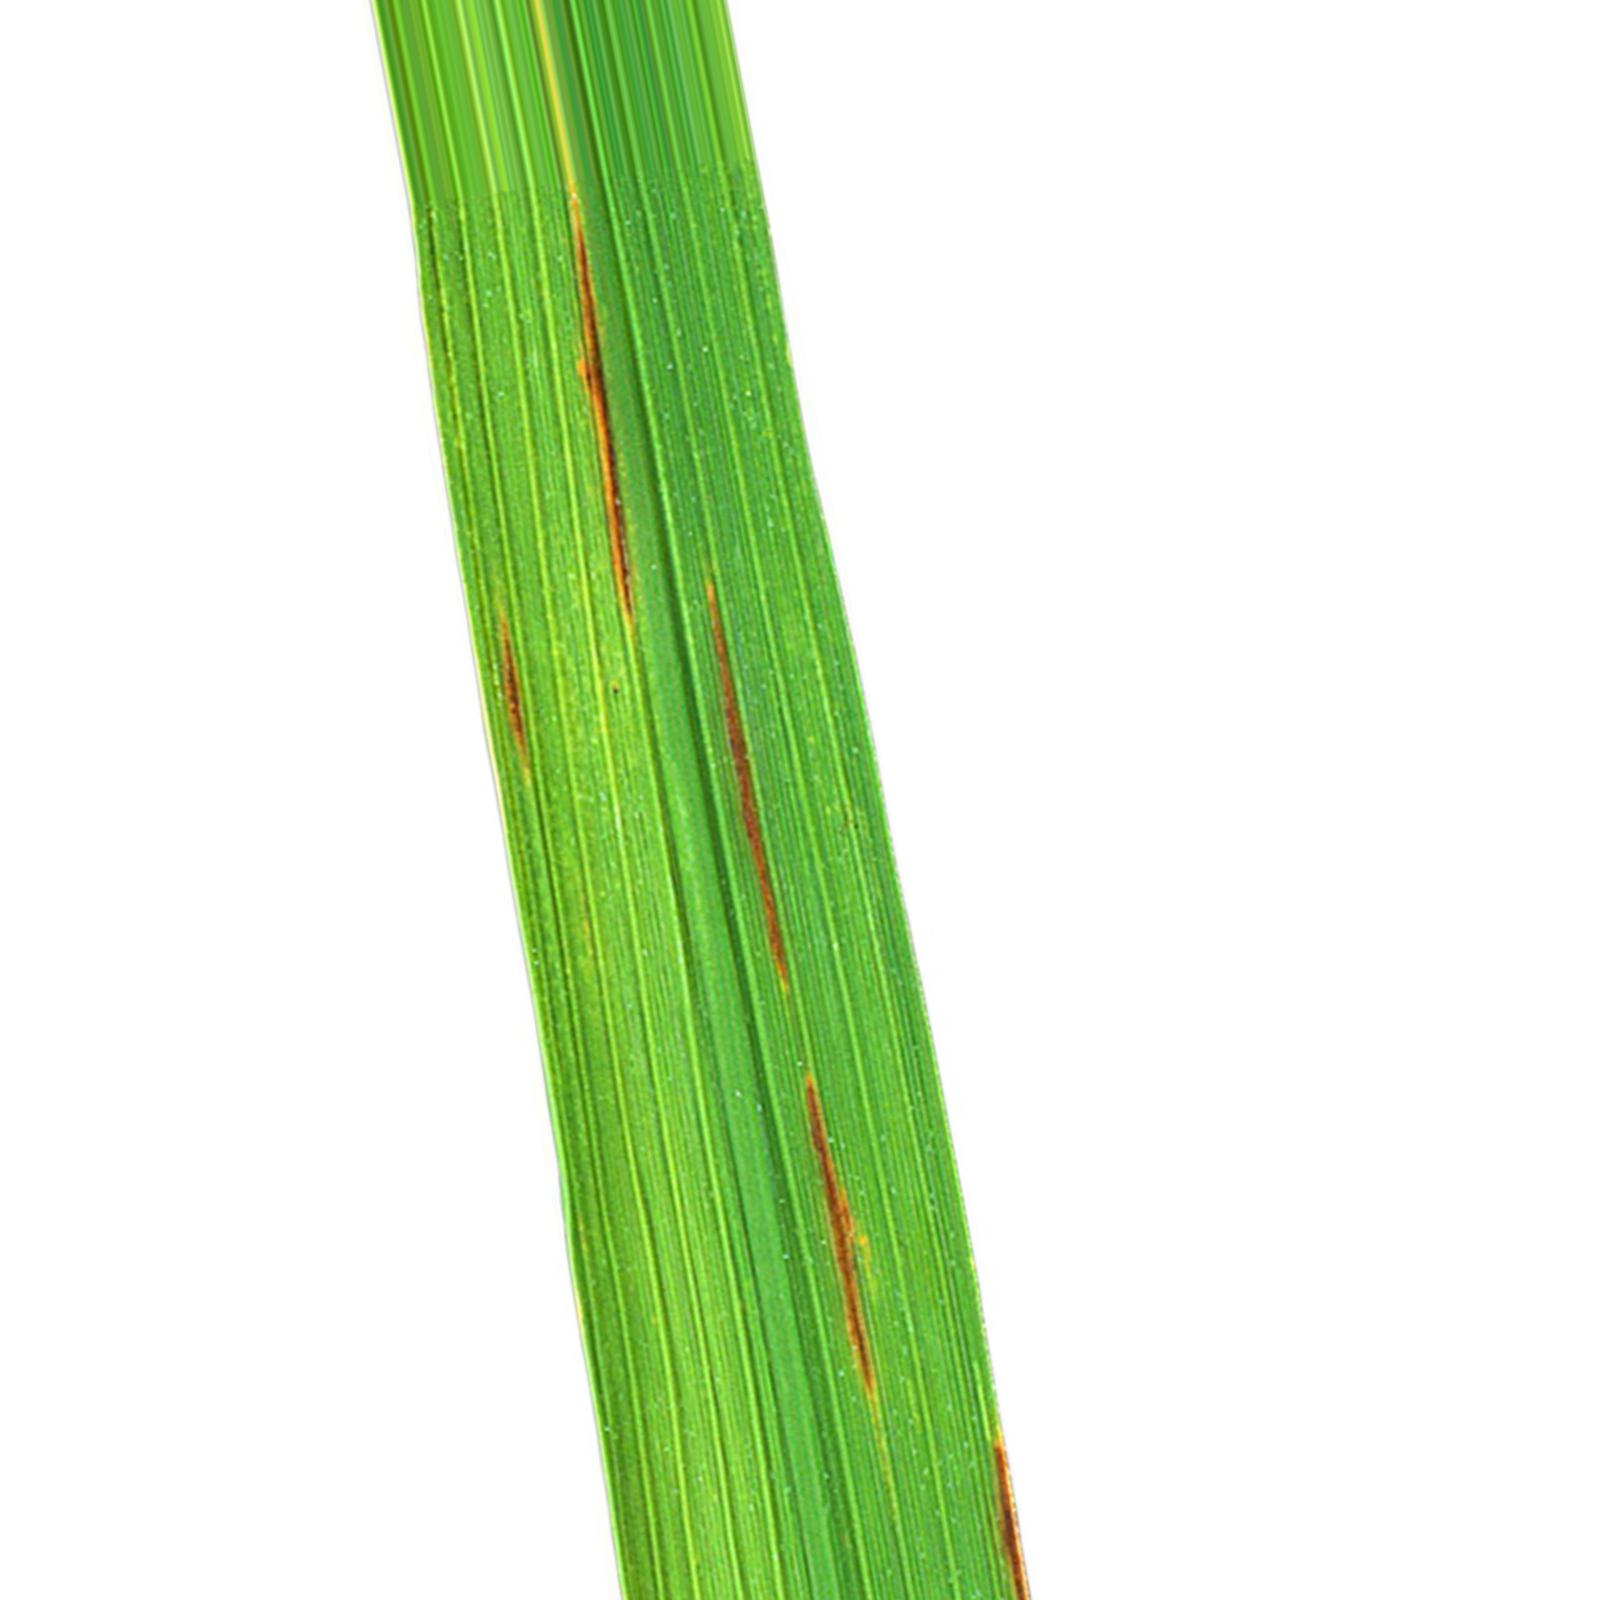
Nhãn: Bệnh Gạch Nâu ( Narrow Brown Spot )